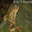
Label: frog